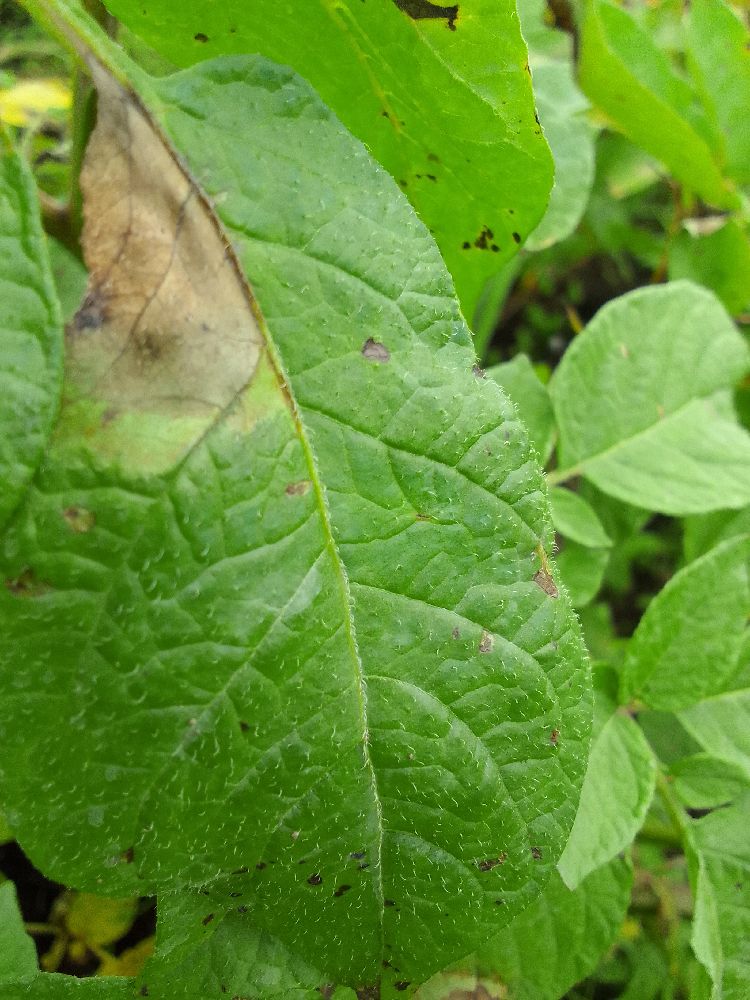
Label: Late blight